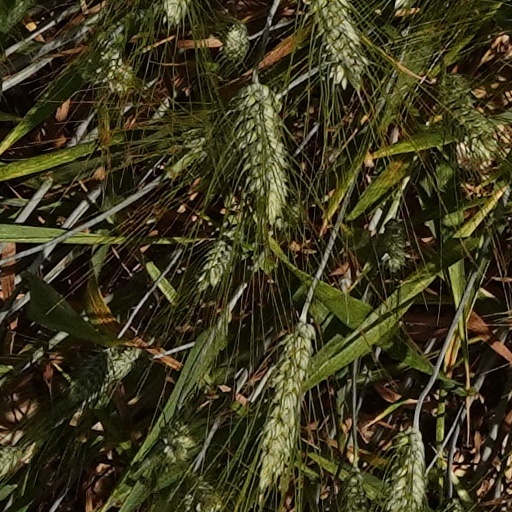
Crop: wheat